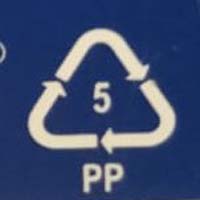
Plastic recycling code class: 5_polypropylene_PP